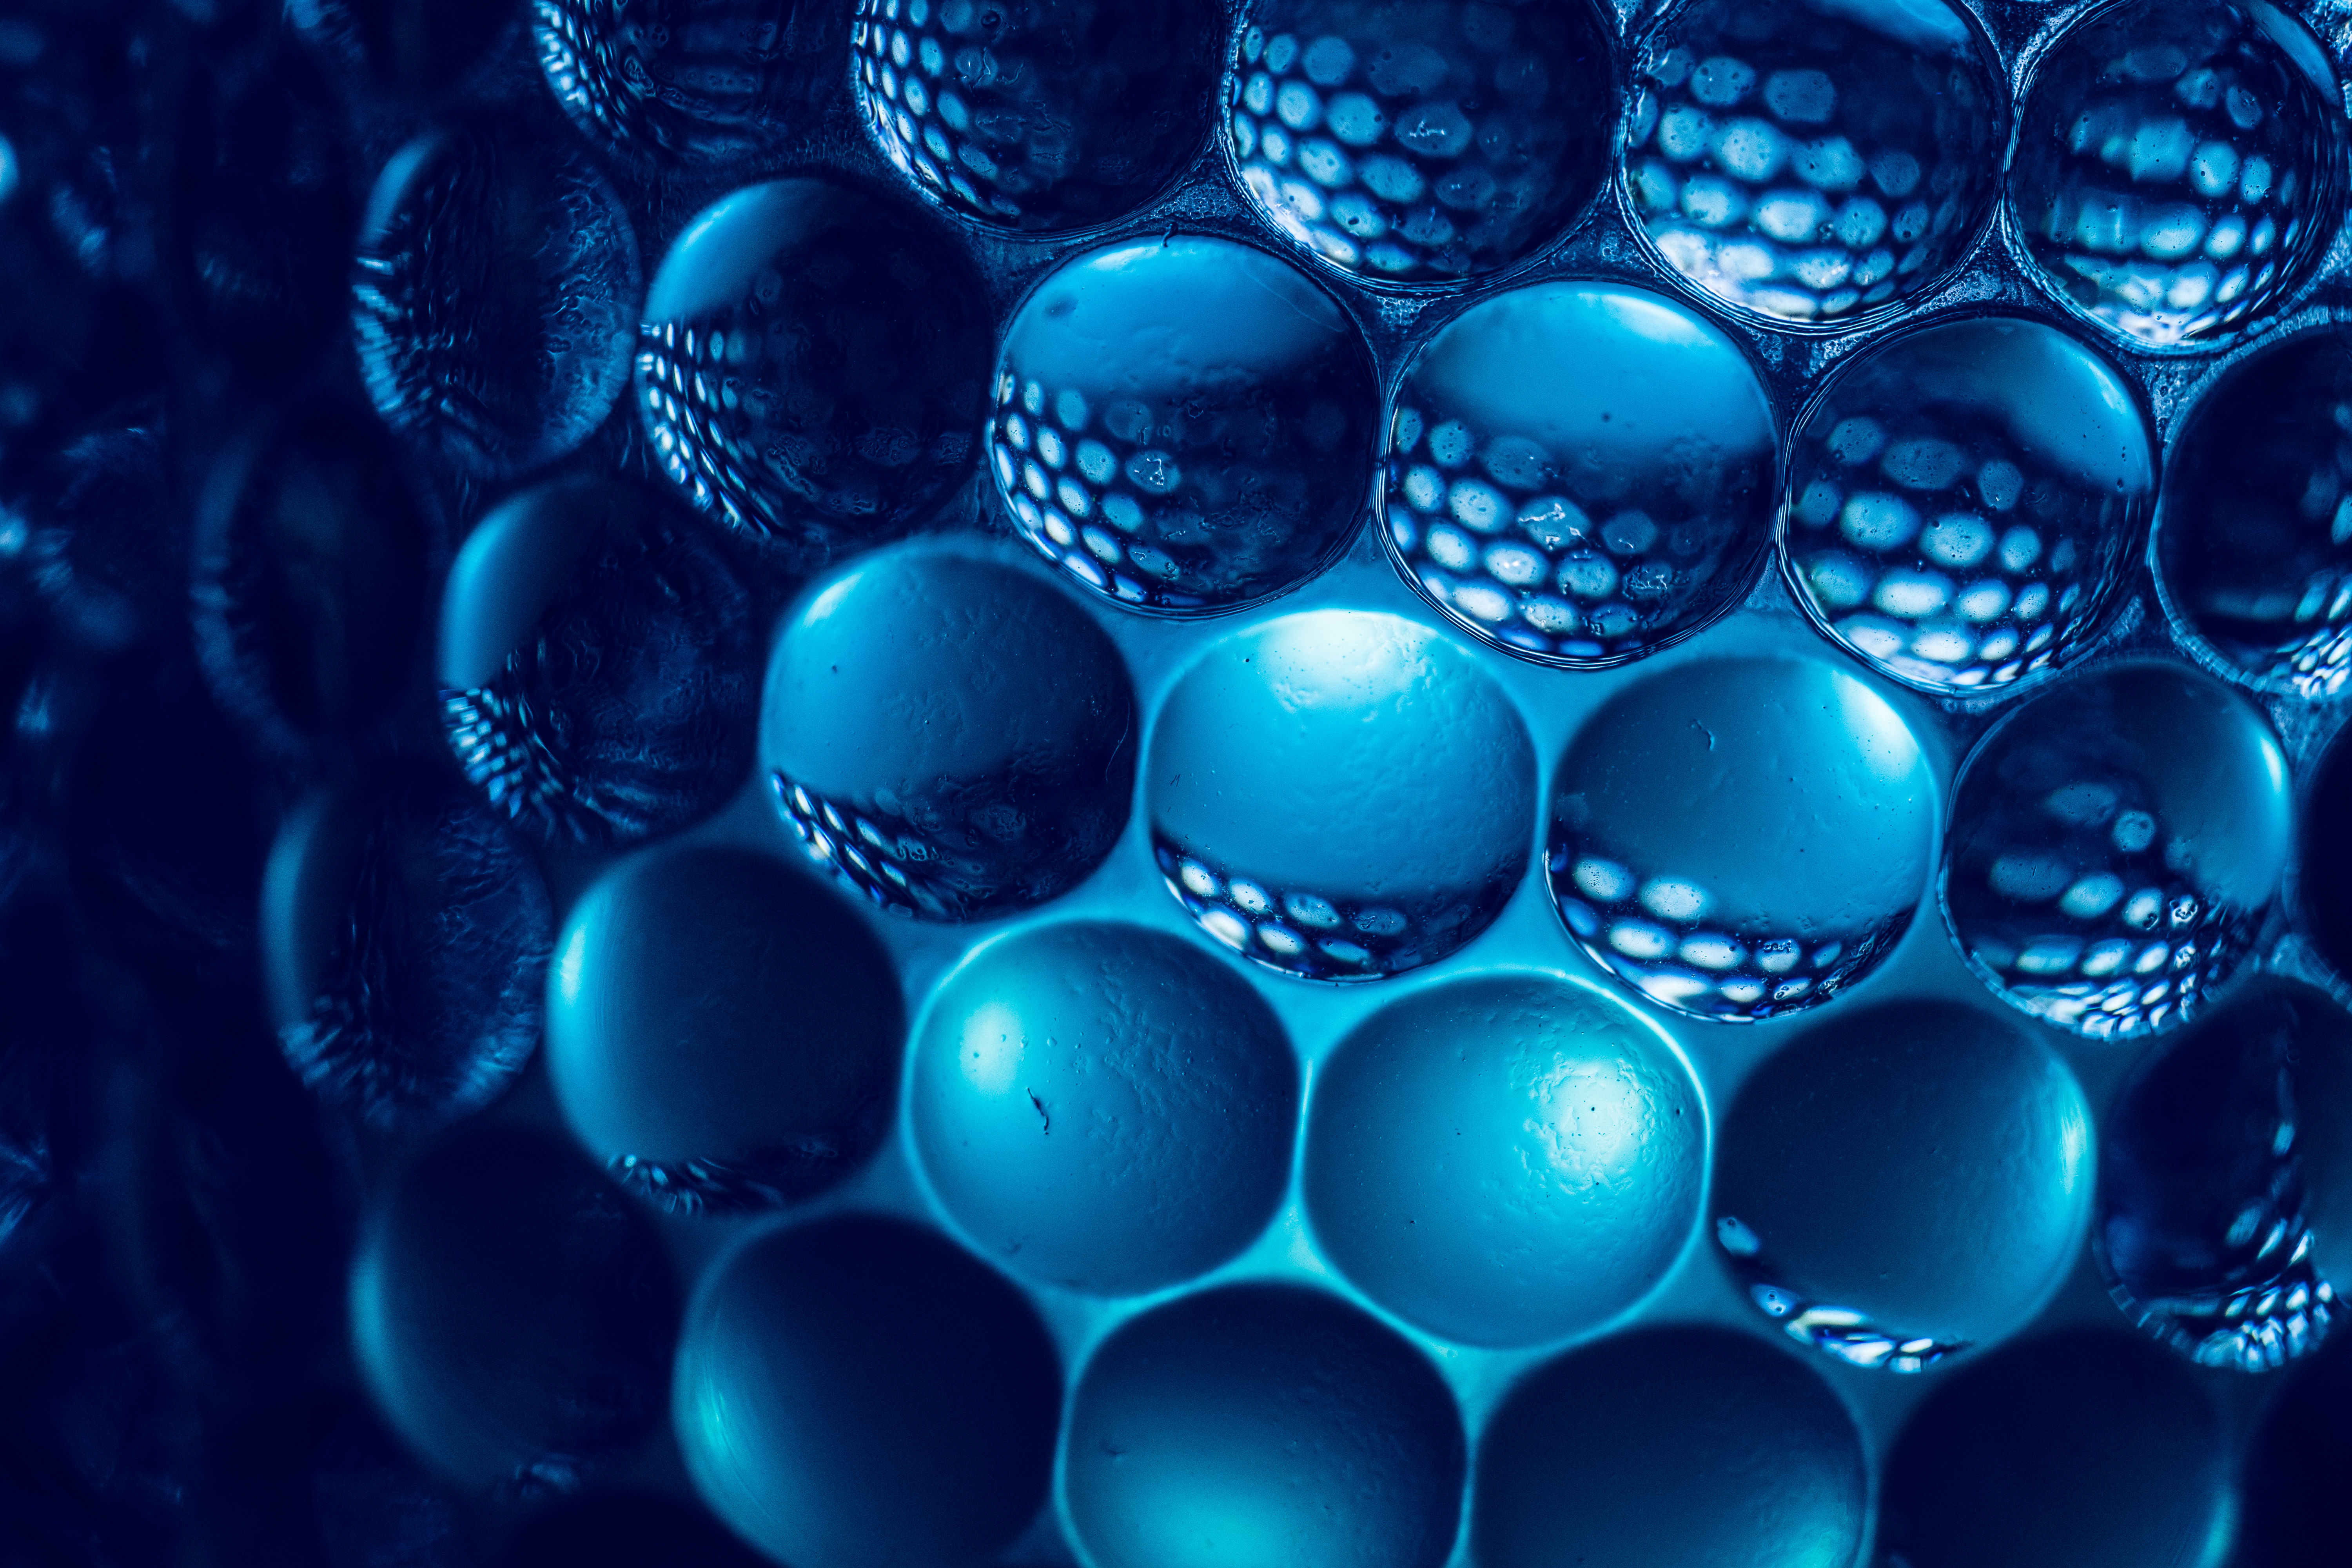
water, pattern, macro, blue, closeup, circle, close up, cool image, turquoise, azure, symmetry, sphere, circles, i, mcmacrorokkorqf50mmf35, bluehobnailglass, hobnailglass, macro photography, organism, cobalt blue, computer wallpaper, fractal art, electric blue